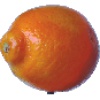
Label: tangelo